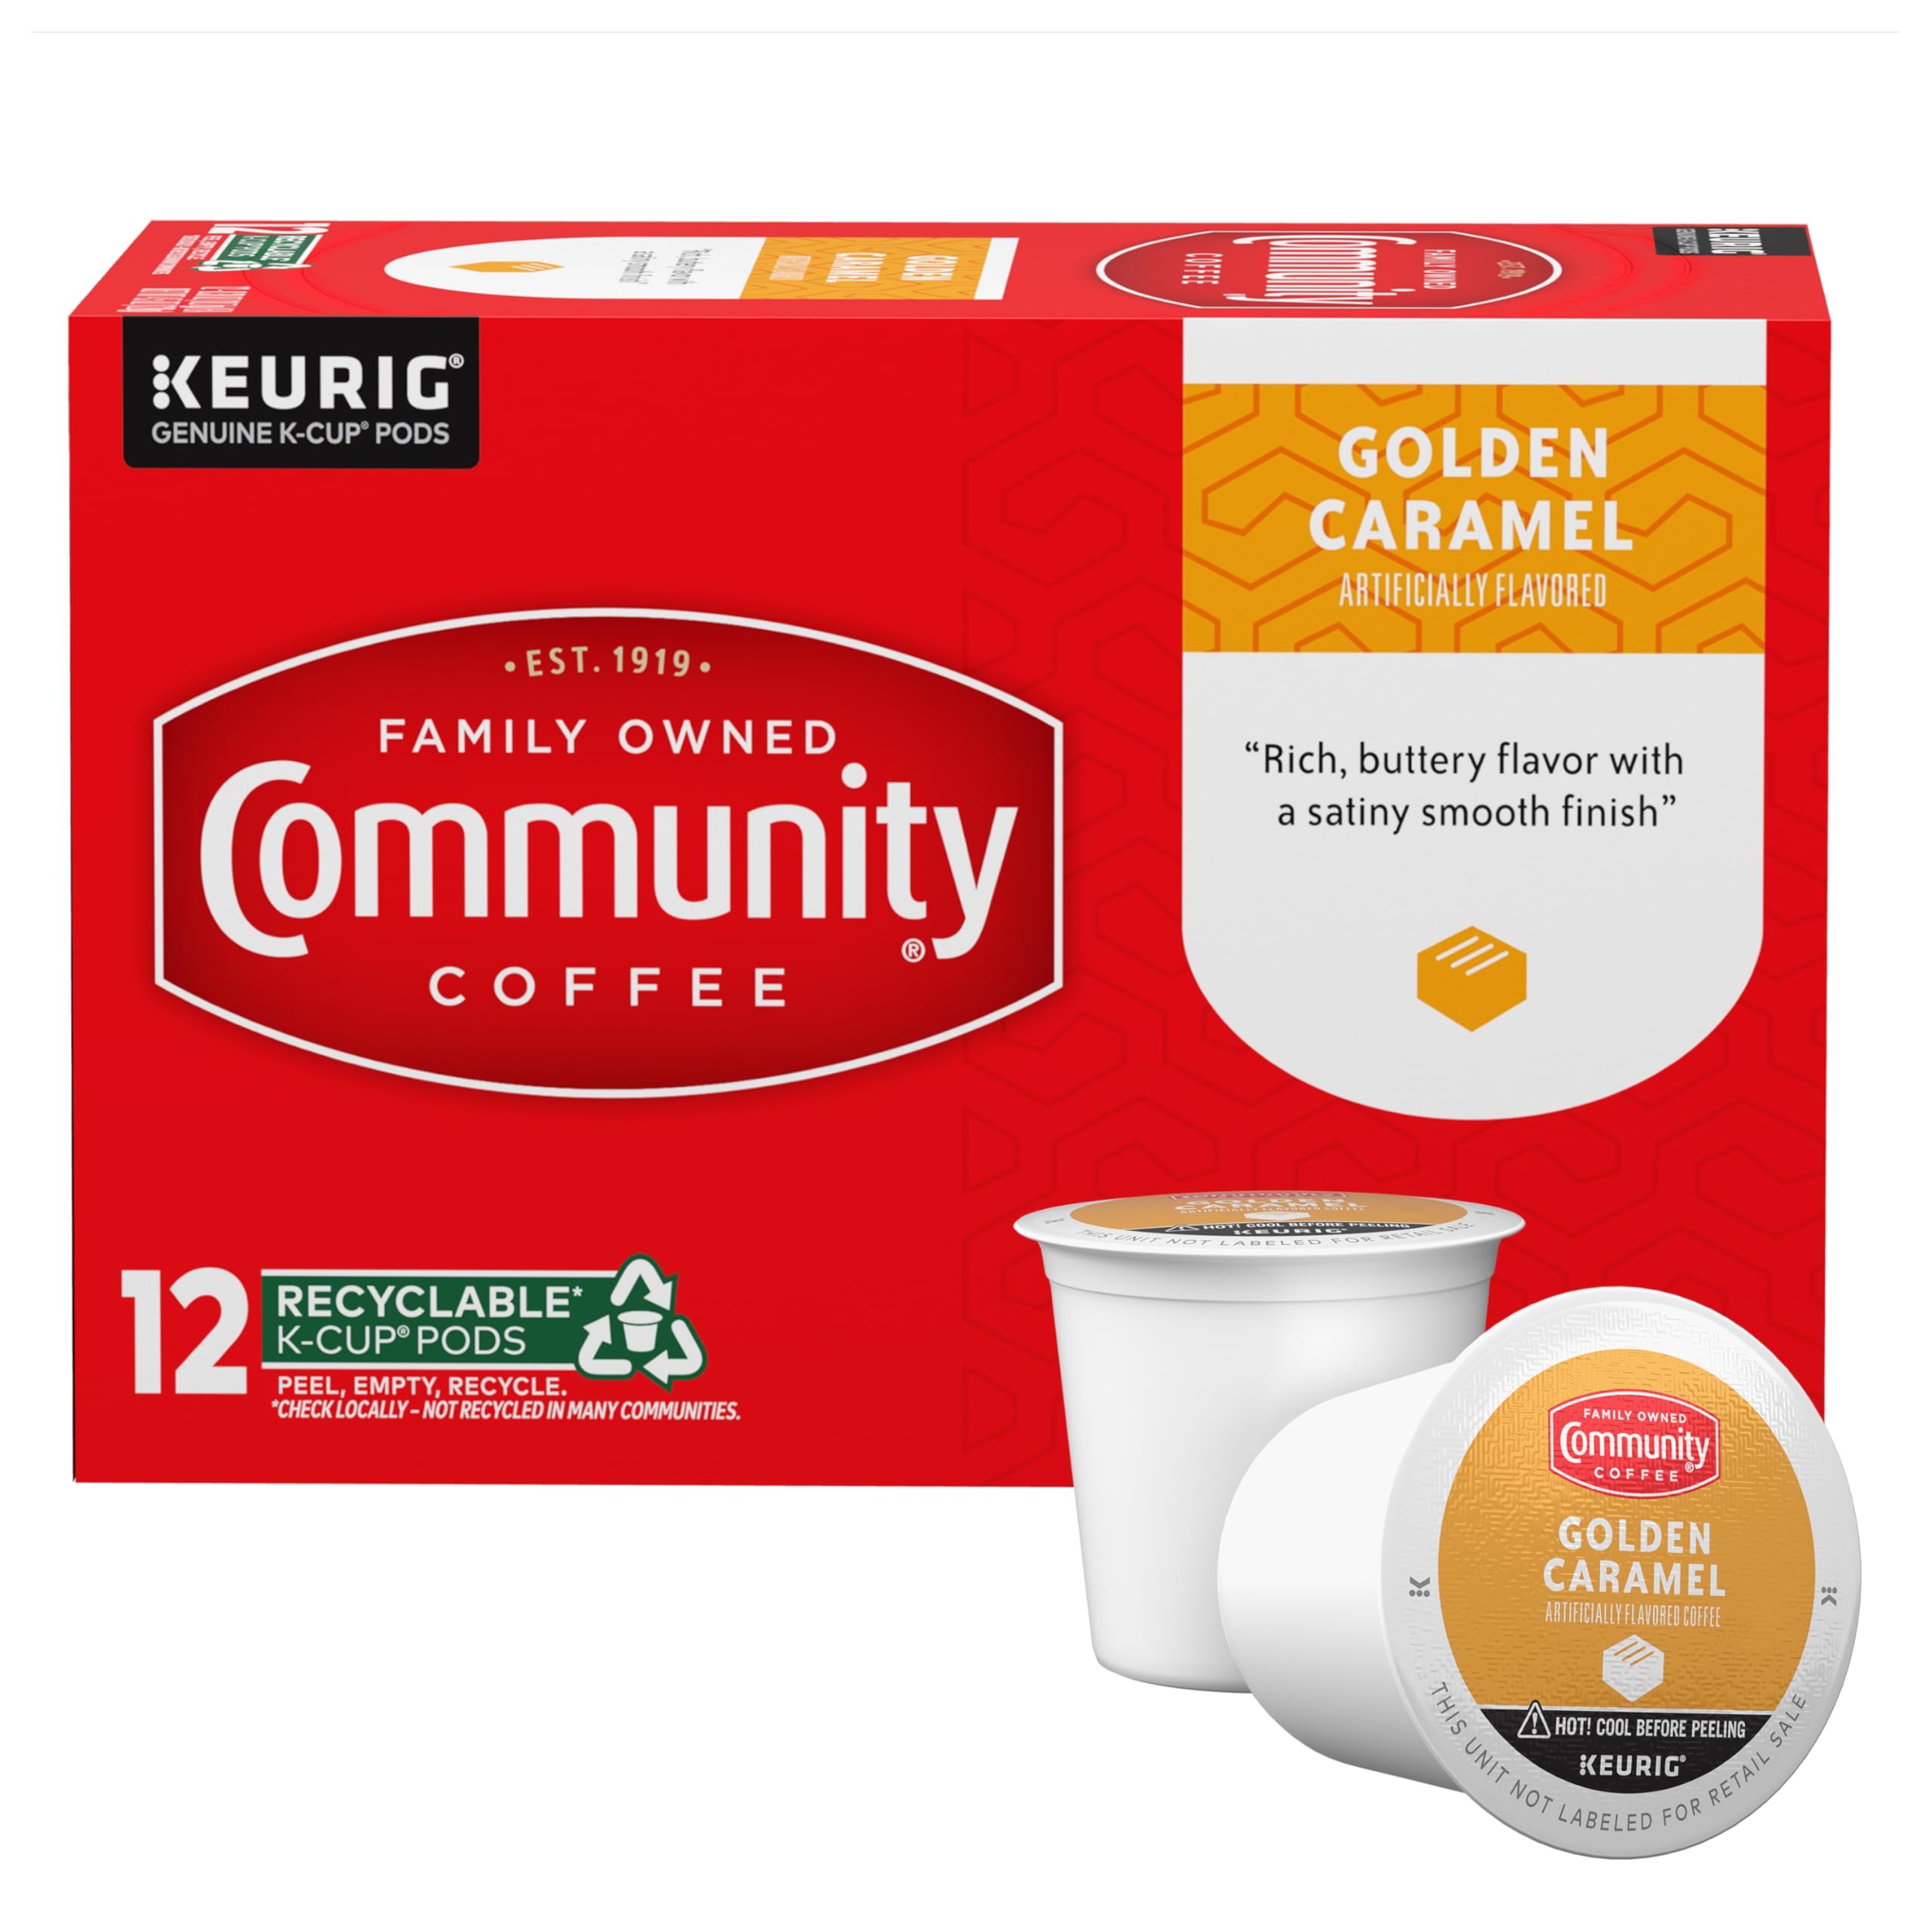
Item Name: Community Coffee Golden Caramel Flavored Medium Roast Single Serve 12 Ct Box, Compatible with Keurig 2.0 K Cup Brewers, Medium Full Body Rich Creamy Taste, 100% Arabica Coffee Beans
Bullet Point 1: Golden Caramel Flavored Coffee: Enjoy the taste of rich, buttery flavor of caramel blended with medium roasted coffee. Made 100% select Arabica coffee beans, this coffee has a satiny smooth finish
Bullet Point 2: PREMIUM SINGLE-SERVE COFFEE: 100% Arabica coffee beans roasted, ground and packaged to be compatible with all Keurig brewers; for the best-tasting cup, we recommend using your brewer’s 8-ounce brew option
Bullet Point 3: COFFEE WITH HEART: We strive to make a positive impact on people’s lives — and the communities they call home — by giving back to our military and veterans, teachers, first responders and more
Bullet Point 4: RESPONSIBLY SOURCED: We promote stability in the coffee supply chain from soil to cup, partnering with Conservation International, World Coffee Research and others to ensure a sustainable future
Bullet Point 5: QUALITY YOU CAN TRUST: We have over 100 years of experience sourcing, roasting and blending premium coffees
Value: 12.0
Unit: Count

Price: 13.49